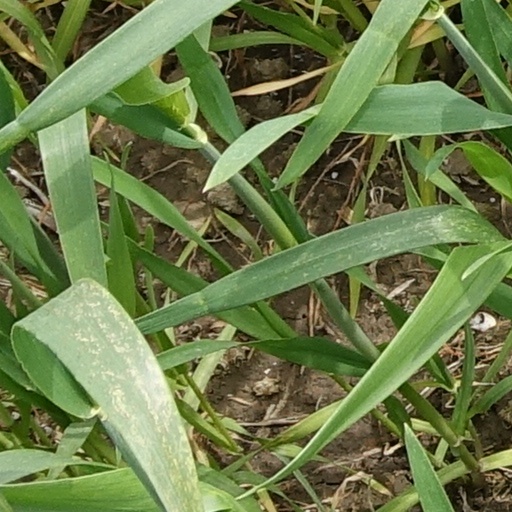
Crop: wheat